Bruno Barilli

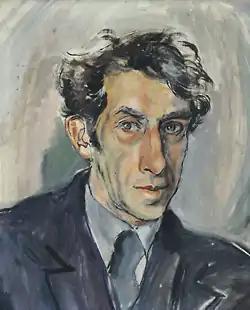
Portrait of Bruno Barilli, painted by his daughter Milena (1938)

Bruno Barilli (14 December 188015 April 1952) was an Italian actor and music composer, and best remembered for his writings on music and music composition.